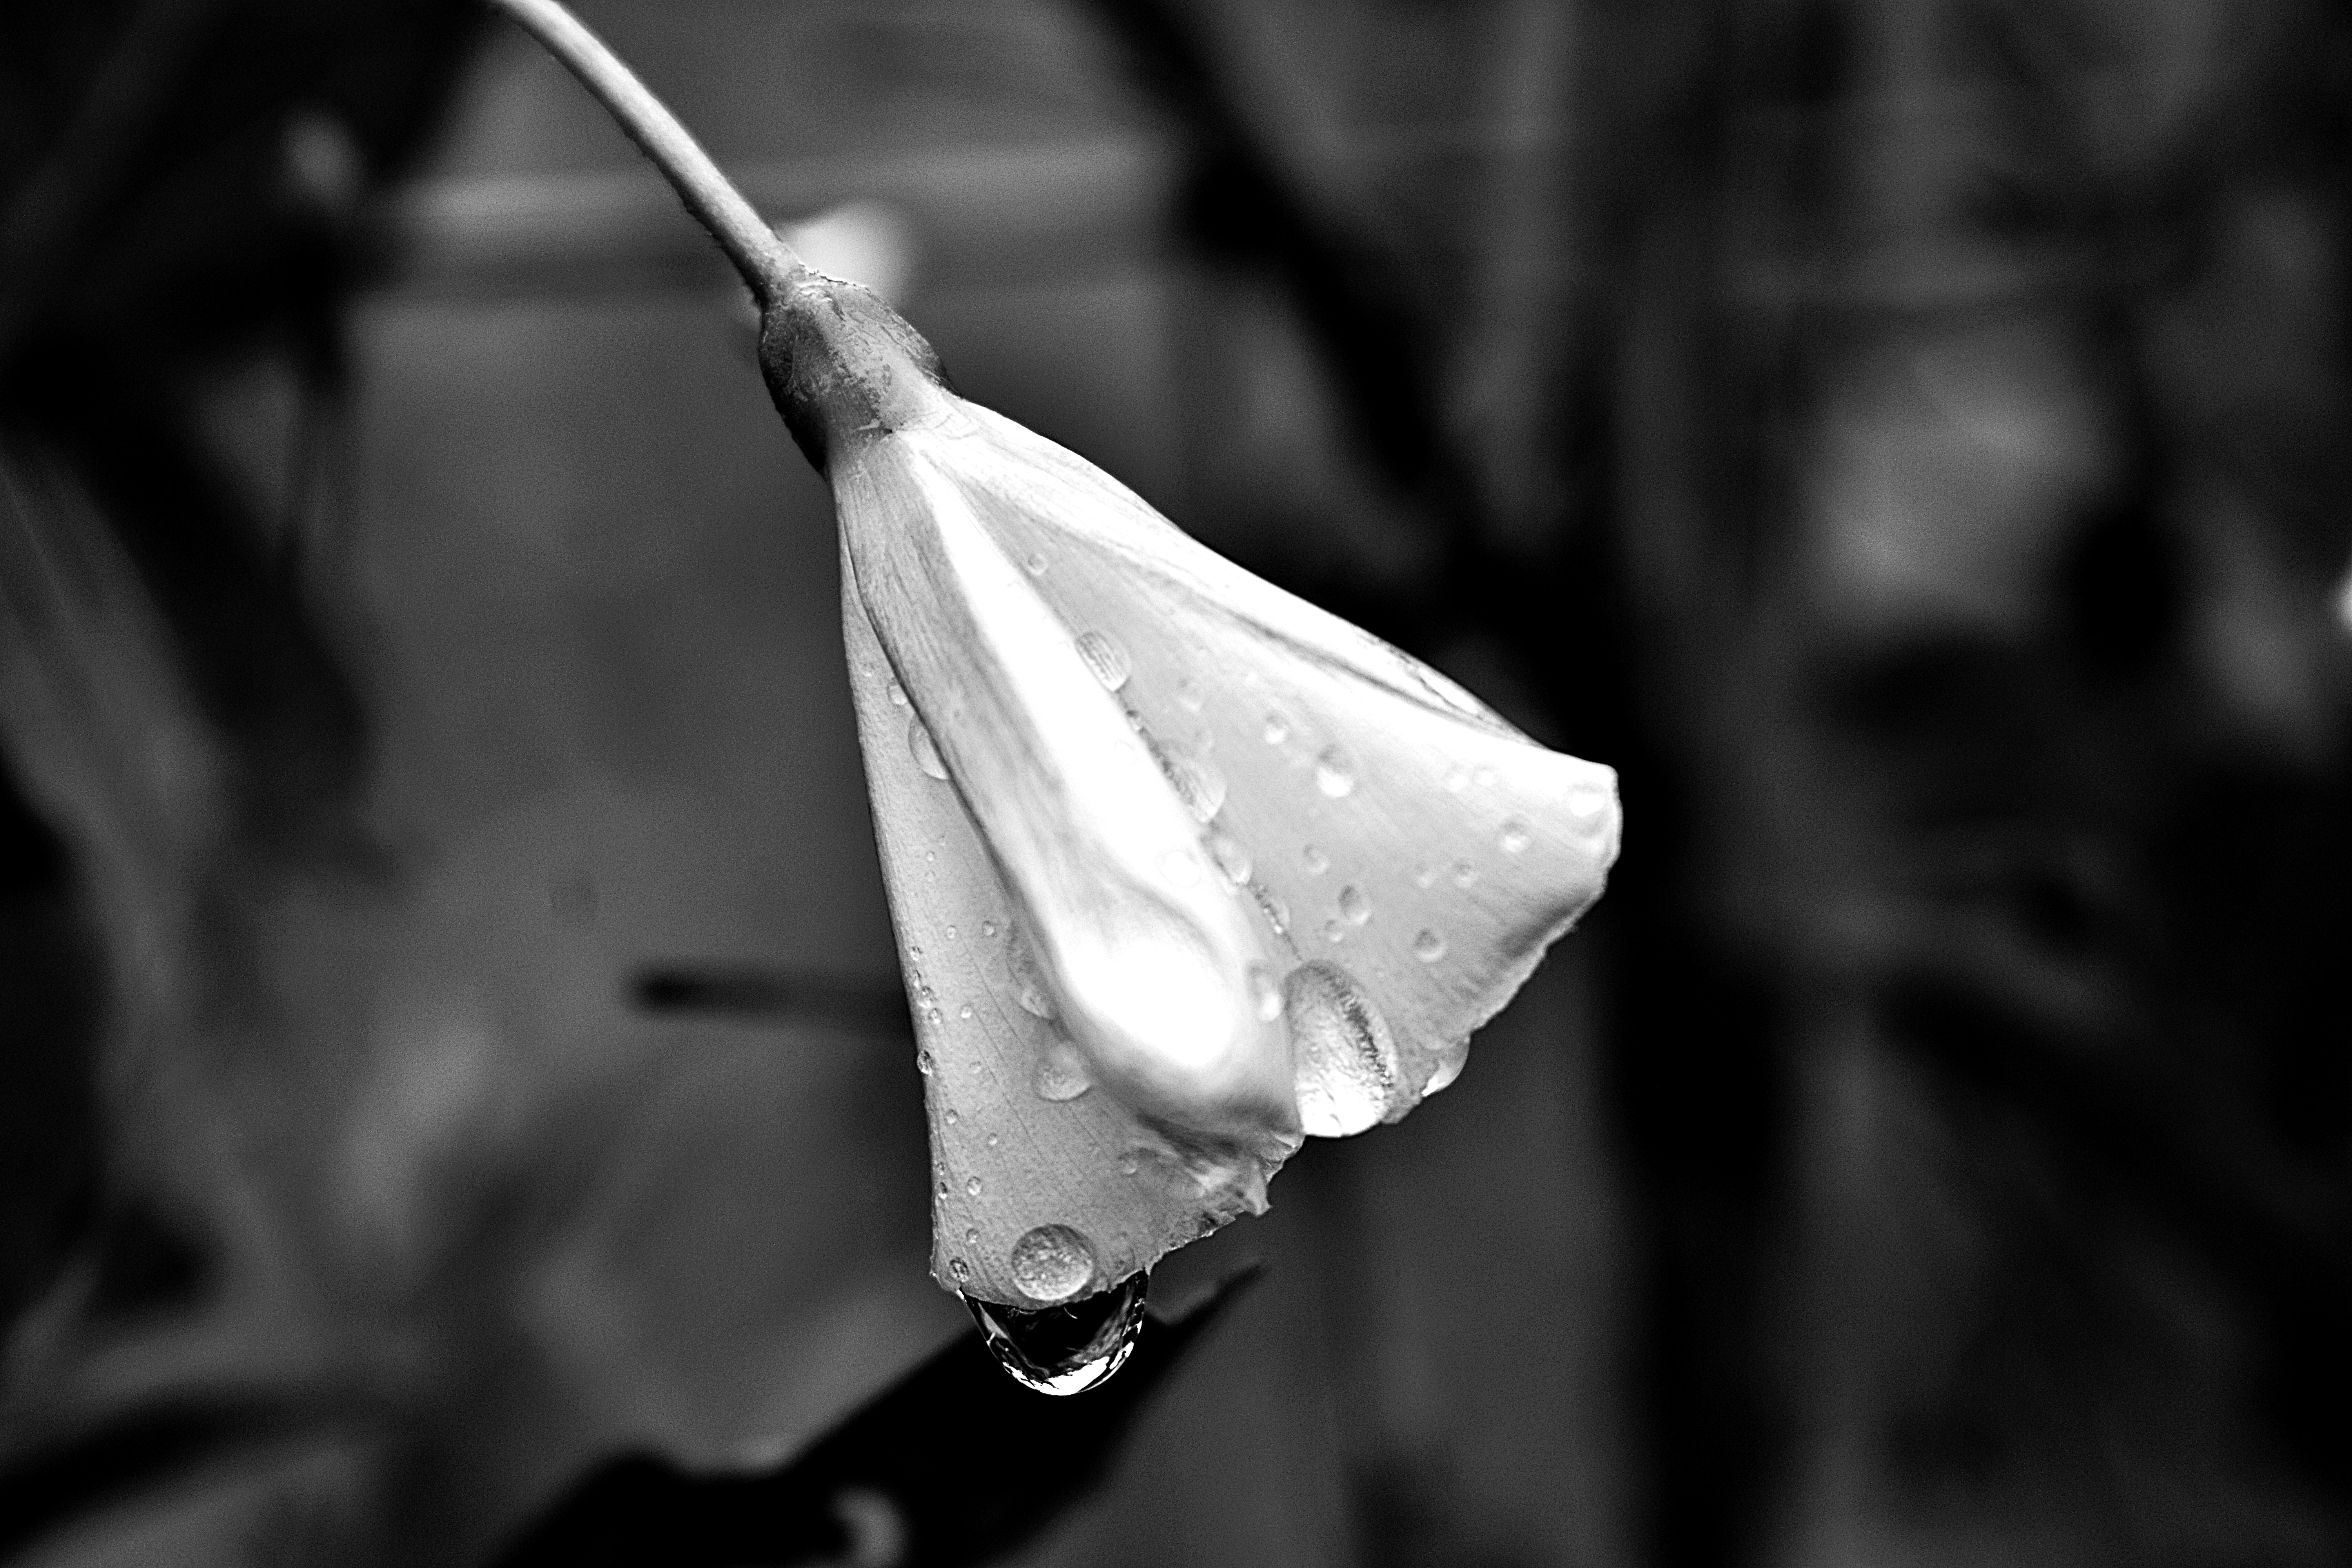
white, monochrome photography, black and white, black, water, monochrome, leaf, flower, plant, close up, photography, petal, tree, drop, still life photography, hippeastrum, moisture, dew, amaryllis family, style, macro photography, plant stem, wildflower